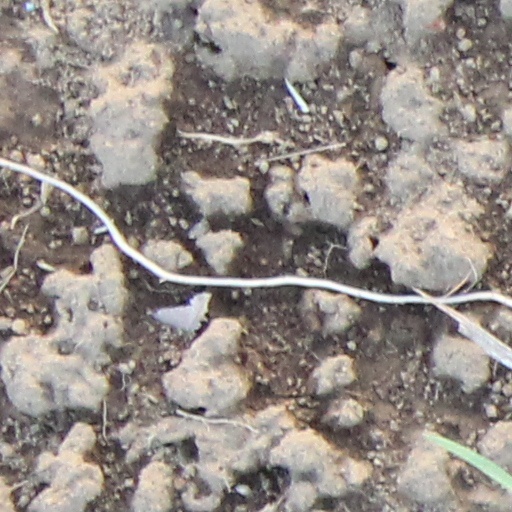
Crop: wheat